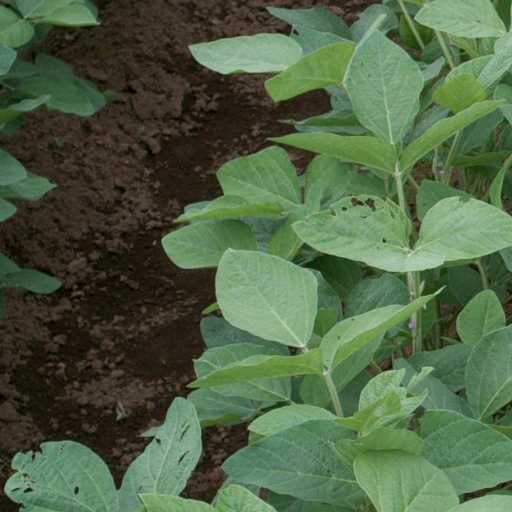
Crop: soybean